Dnieper

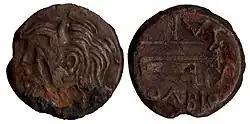
Human representation of the Dnieper river (known as Borysthenes) on an Ancient Greek coin of Pontic Olbia, 4th–3rd century BC

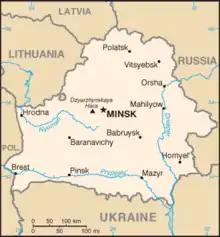
Waterbodies in Belarus, including a section of the Dnieper river

The river is also sometimes called by the Russian name "Dnepr" (pre-revolutionary spelling ).The initial D in Dnieper is generally silent when pronounced in English, although it may be sounded: or .